Horns of Hattin

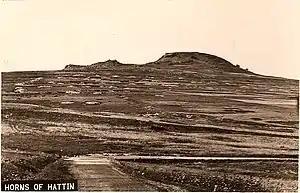
The Horns of Hattin, c.1925

The Horns of Hattin is an extinct volcano with twin peaks overlooking the plains of Hattin in the Lower Galilee, Israel. It is most famous as the site of the Battle of Hattin (1187).